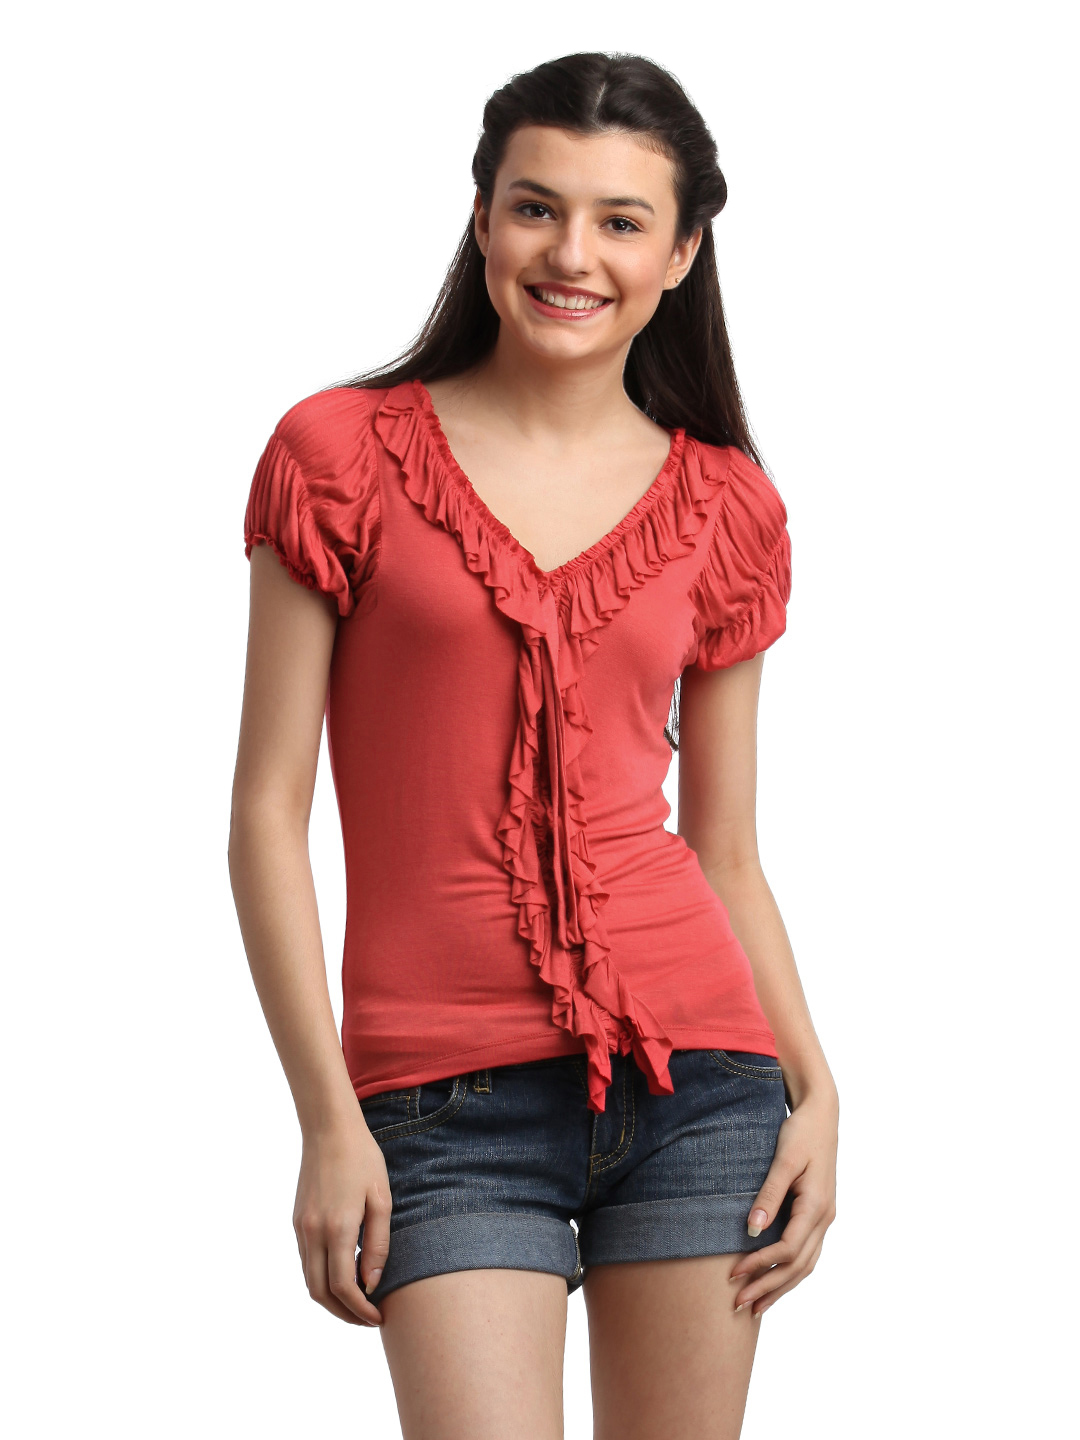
Remanika Women Red Top
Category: Apparel / Topwear / Tops
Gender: Women
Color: Red
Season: Summer 2012
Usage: Casual